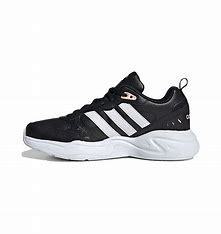
Brand: adidas
Model: NEO Strutter Athletic